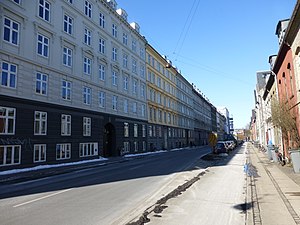
Theobald Weber / Webersgade
Webersgade med Kartoffelrækkerne til højre.
Theobald Christian Fridrich Weber var en dansk grosserer og fabrikant.